Steam locomotives of British Railways

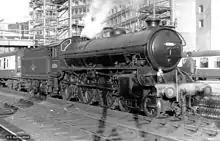
BR-built LNER Thompson Class B1 61306 at Leeds City in 1966 or 1967.

Great Western management was opposed to nationalisation and built many pannier tanks, resulting in a surplus of them. 452 locomotives were built to ex-GWR designs, of which 341 were pannier tanks.